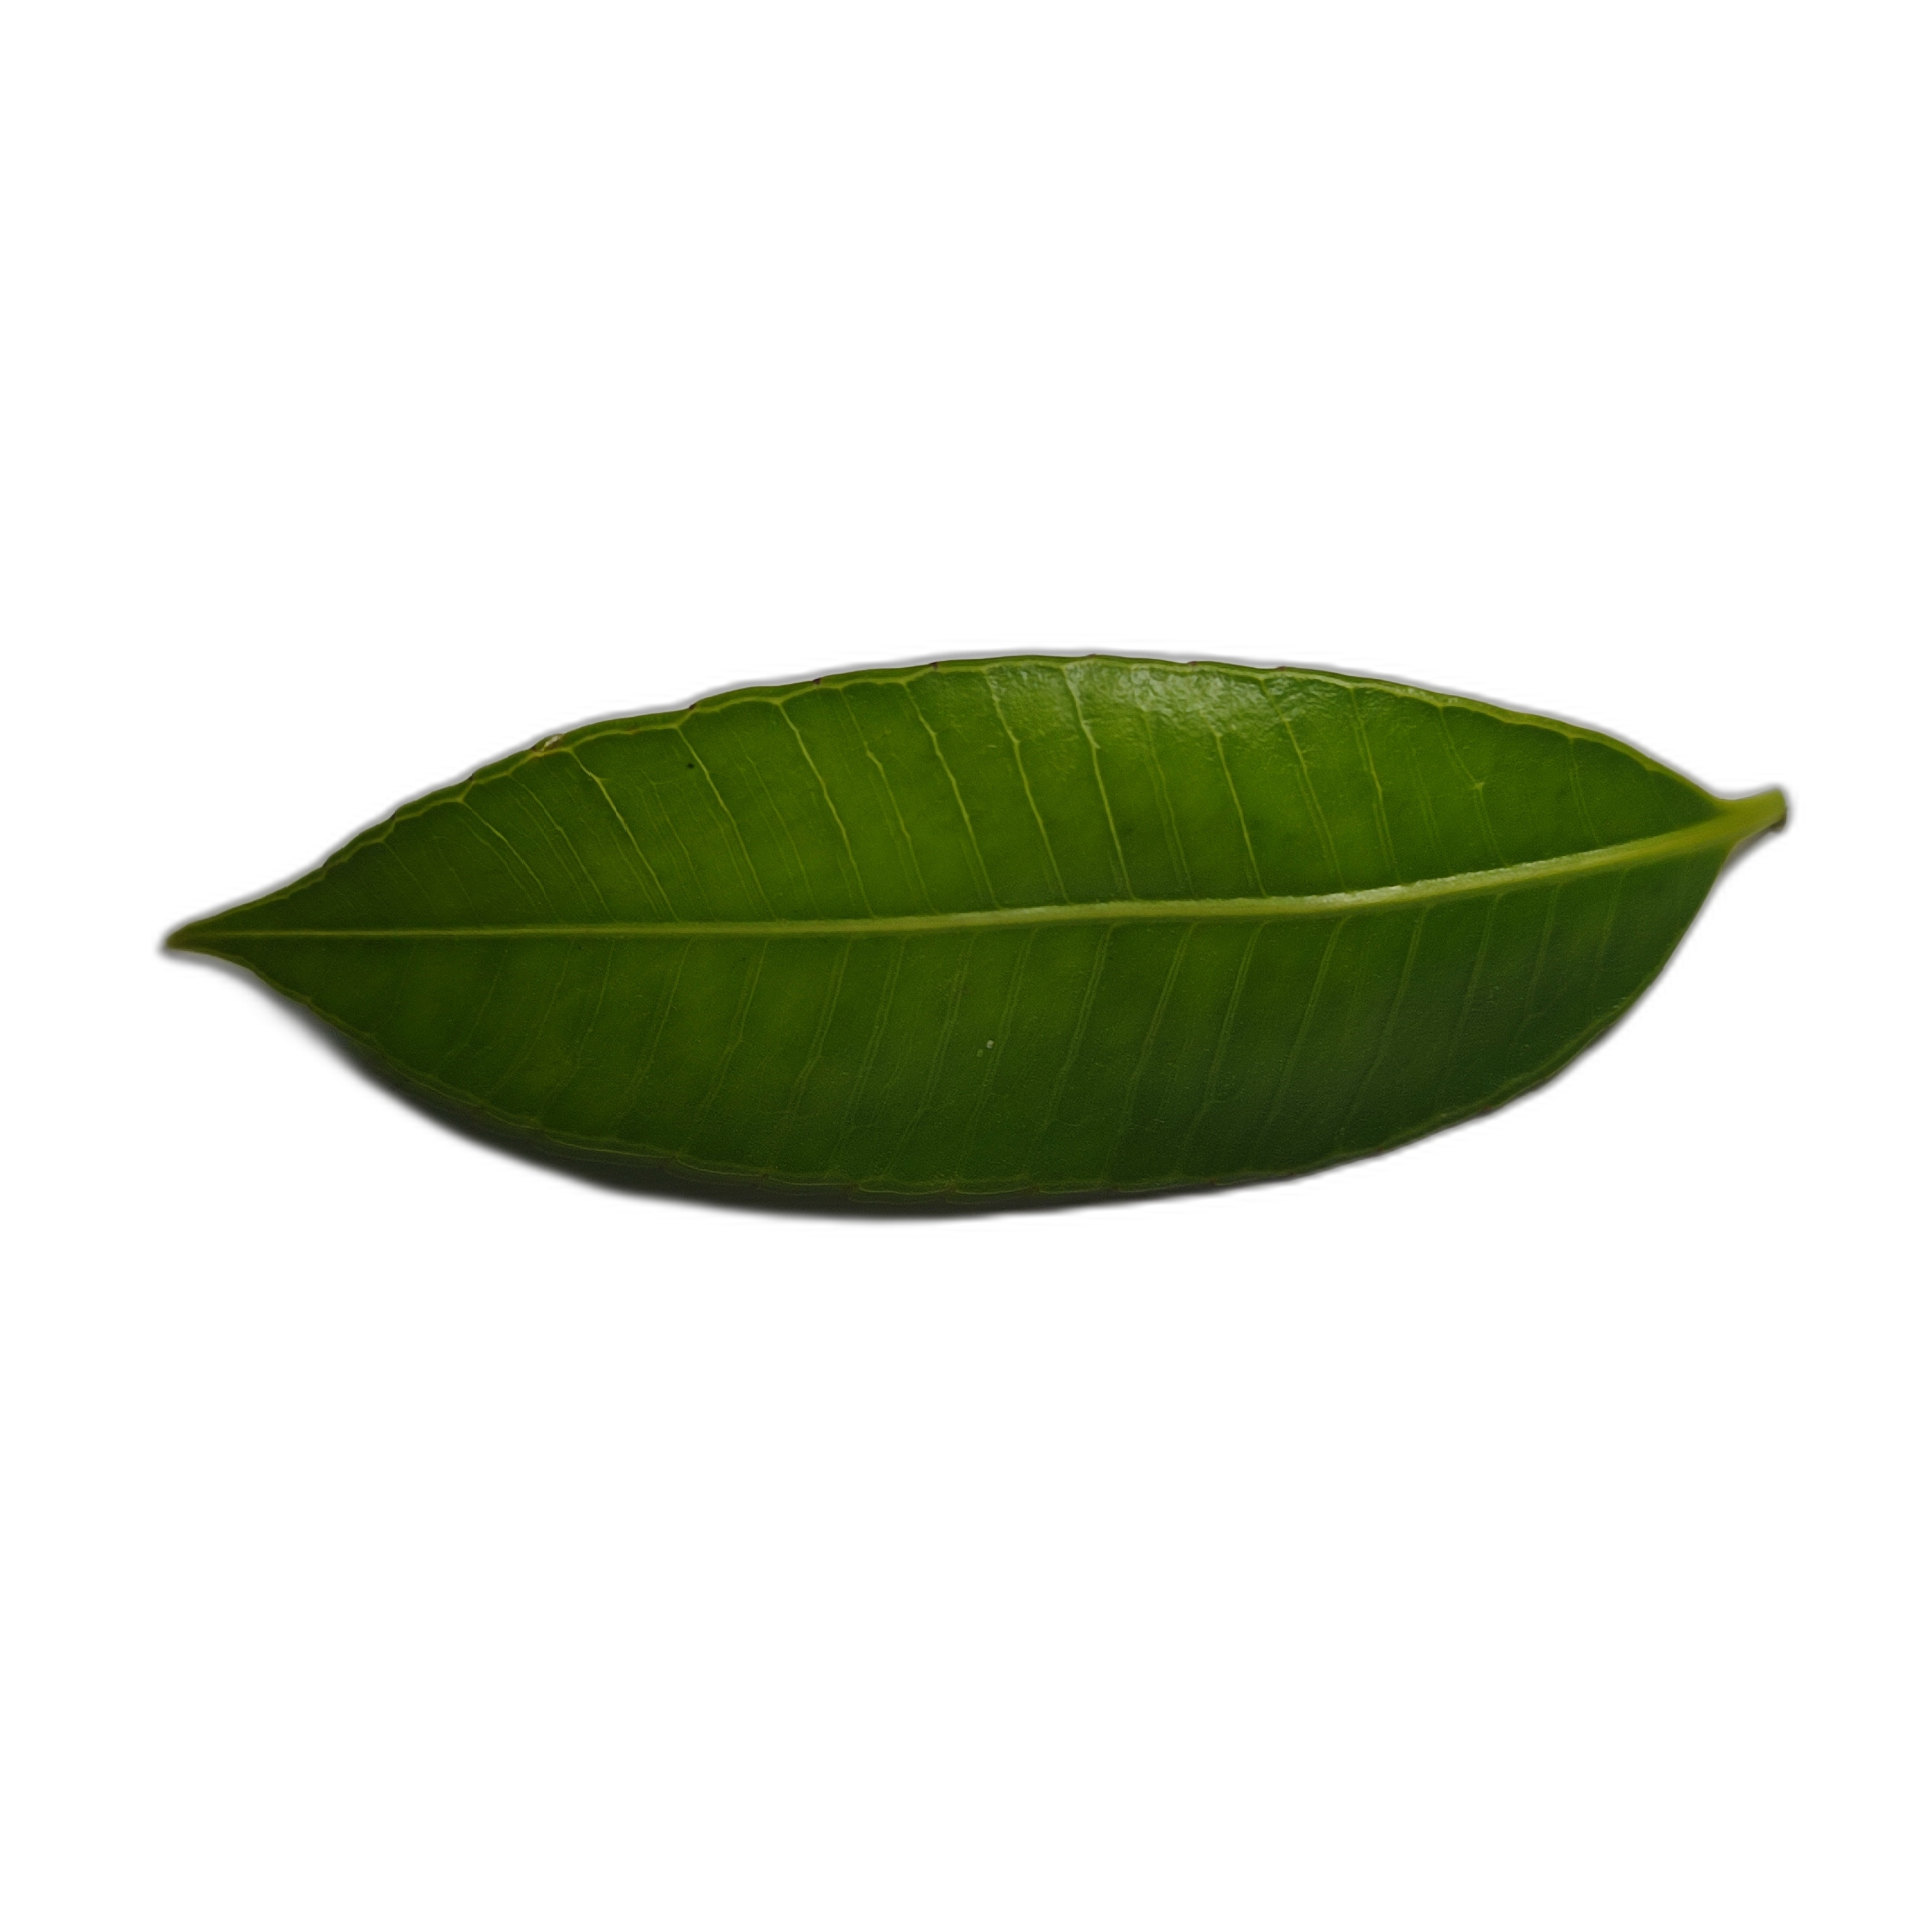
Label: healthy